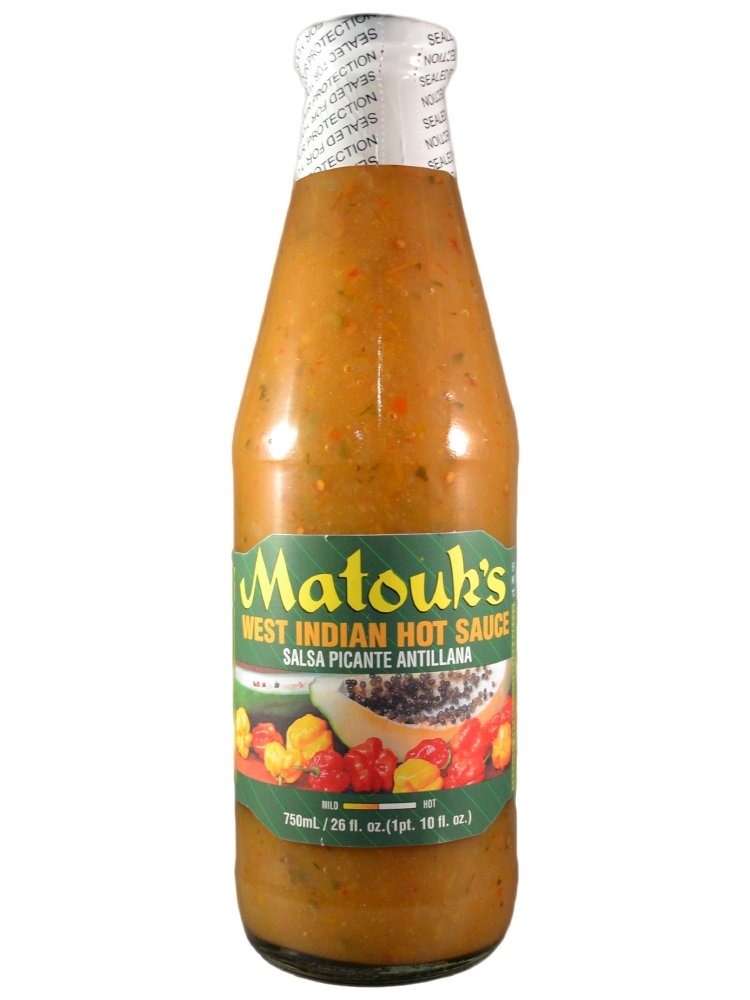
Item Name: Matouk's West Indian Salsa Picante, 26oz. (Pack of 3)
Product Description: Matouk&apos;s Hot Pepper Sauce Salsa Picante (26 FL.OZ. / 750 ml): A traditional Caribbean-style sauce with a kick. The salsa picante is a great table sauce. Ingredients: Aged Pickled Scotch Bonnet Peppers, Water, Vinegar, Modified Corn Starch, Salt, Mustard, Onion Powder, Spices, Potassium Sorbate, Soyabean Oil, Xanthan Gum, and Colour.
Value: 78.0
Unit: Fl Oz

Price: 6.23